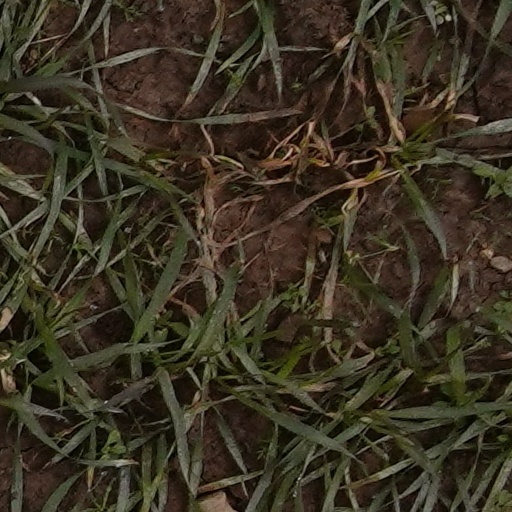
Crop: wheat